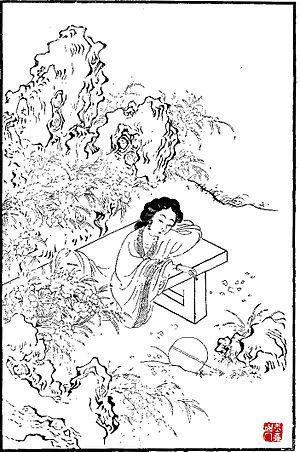
Shi Brume de Rivière